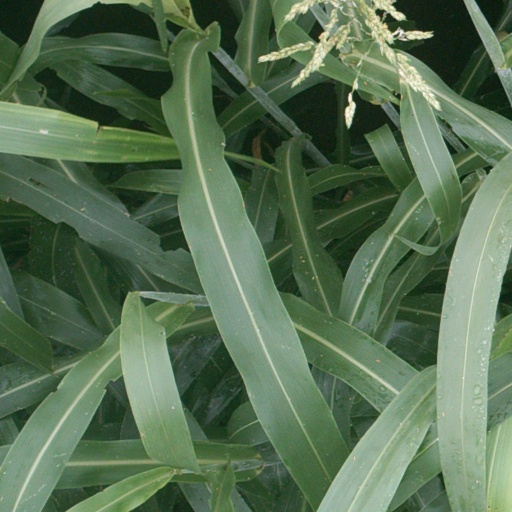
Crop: sorghum